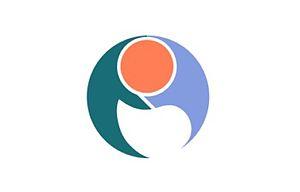
Noto est un bourg du district de Hōsu, dans la préfecture d'Ishikawa au Japon, sur la péninsule de Noto.